History of Baltimore

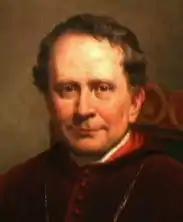
Francis Kenrick, the sixth Archbishop of Baltimore (1851–1863).

The Civil War divided Baltimore and Maryland's residents. Much of the social and political elite favored the Confederacy—and indeed owned house slaves. In the 1860 election the city's large German element voted not for Lincoln but for Southern Democrat John C. Breckinridge. They were less concerned with the abolition of slavery, an issue emphasized by Republicans, and much more with nativism, temperance, and religious beliefs, associated with the Know-Nothing Party and strongly opposed by the Democrats. However the Germans hated slavery and supported the Union.